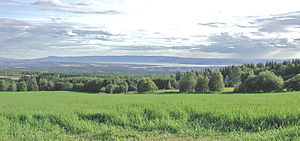
Hedmarken
Hedmarken set fra Vang, i nærheden af Hamar
Hedmarken er et område i det østlige Norge, som i dag består af sognene i Hamar og omegn, hele Hamar og Stange kommune og dele af Løten og Ringsaker kommuner. Området har givet navn til Hedemarkens Amt, senere Hedmark fylke, selv om landskabet udgør en ganske lille del af Hedmark fylke. Hedmarken er kendetegnet ved bakkede landbrugsområder, grønne fjelde og fyrretræsskove.